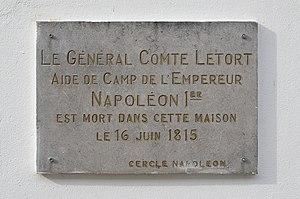
Plaque apposée à Charleroi (Belgique), 88 boulevard Joseph Tirou. Texte
Louis-Michel Letort de Lorville est un général français de la Révolution et de l'Empire, né le 28 août 1773 à Saint-Germain-en-Laye et mort le 16 juin 1815 à Charleroi, des suites d'une blessure reçue la veille au combat de Gilly.